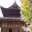
Label: castle